1964 European Cup final

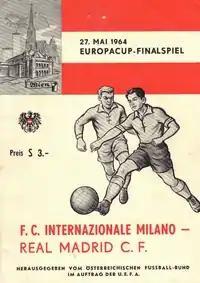
Match programme

The 1964 European Cup final was a football match played at the Prater Stadium in Vienna, Austria on 27 May 1964 as the conclusion to the 1963–64 European Cup.